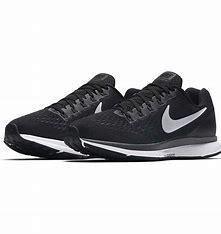
Brand: Nike
Model: Air Zoom Pegasus 34